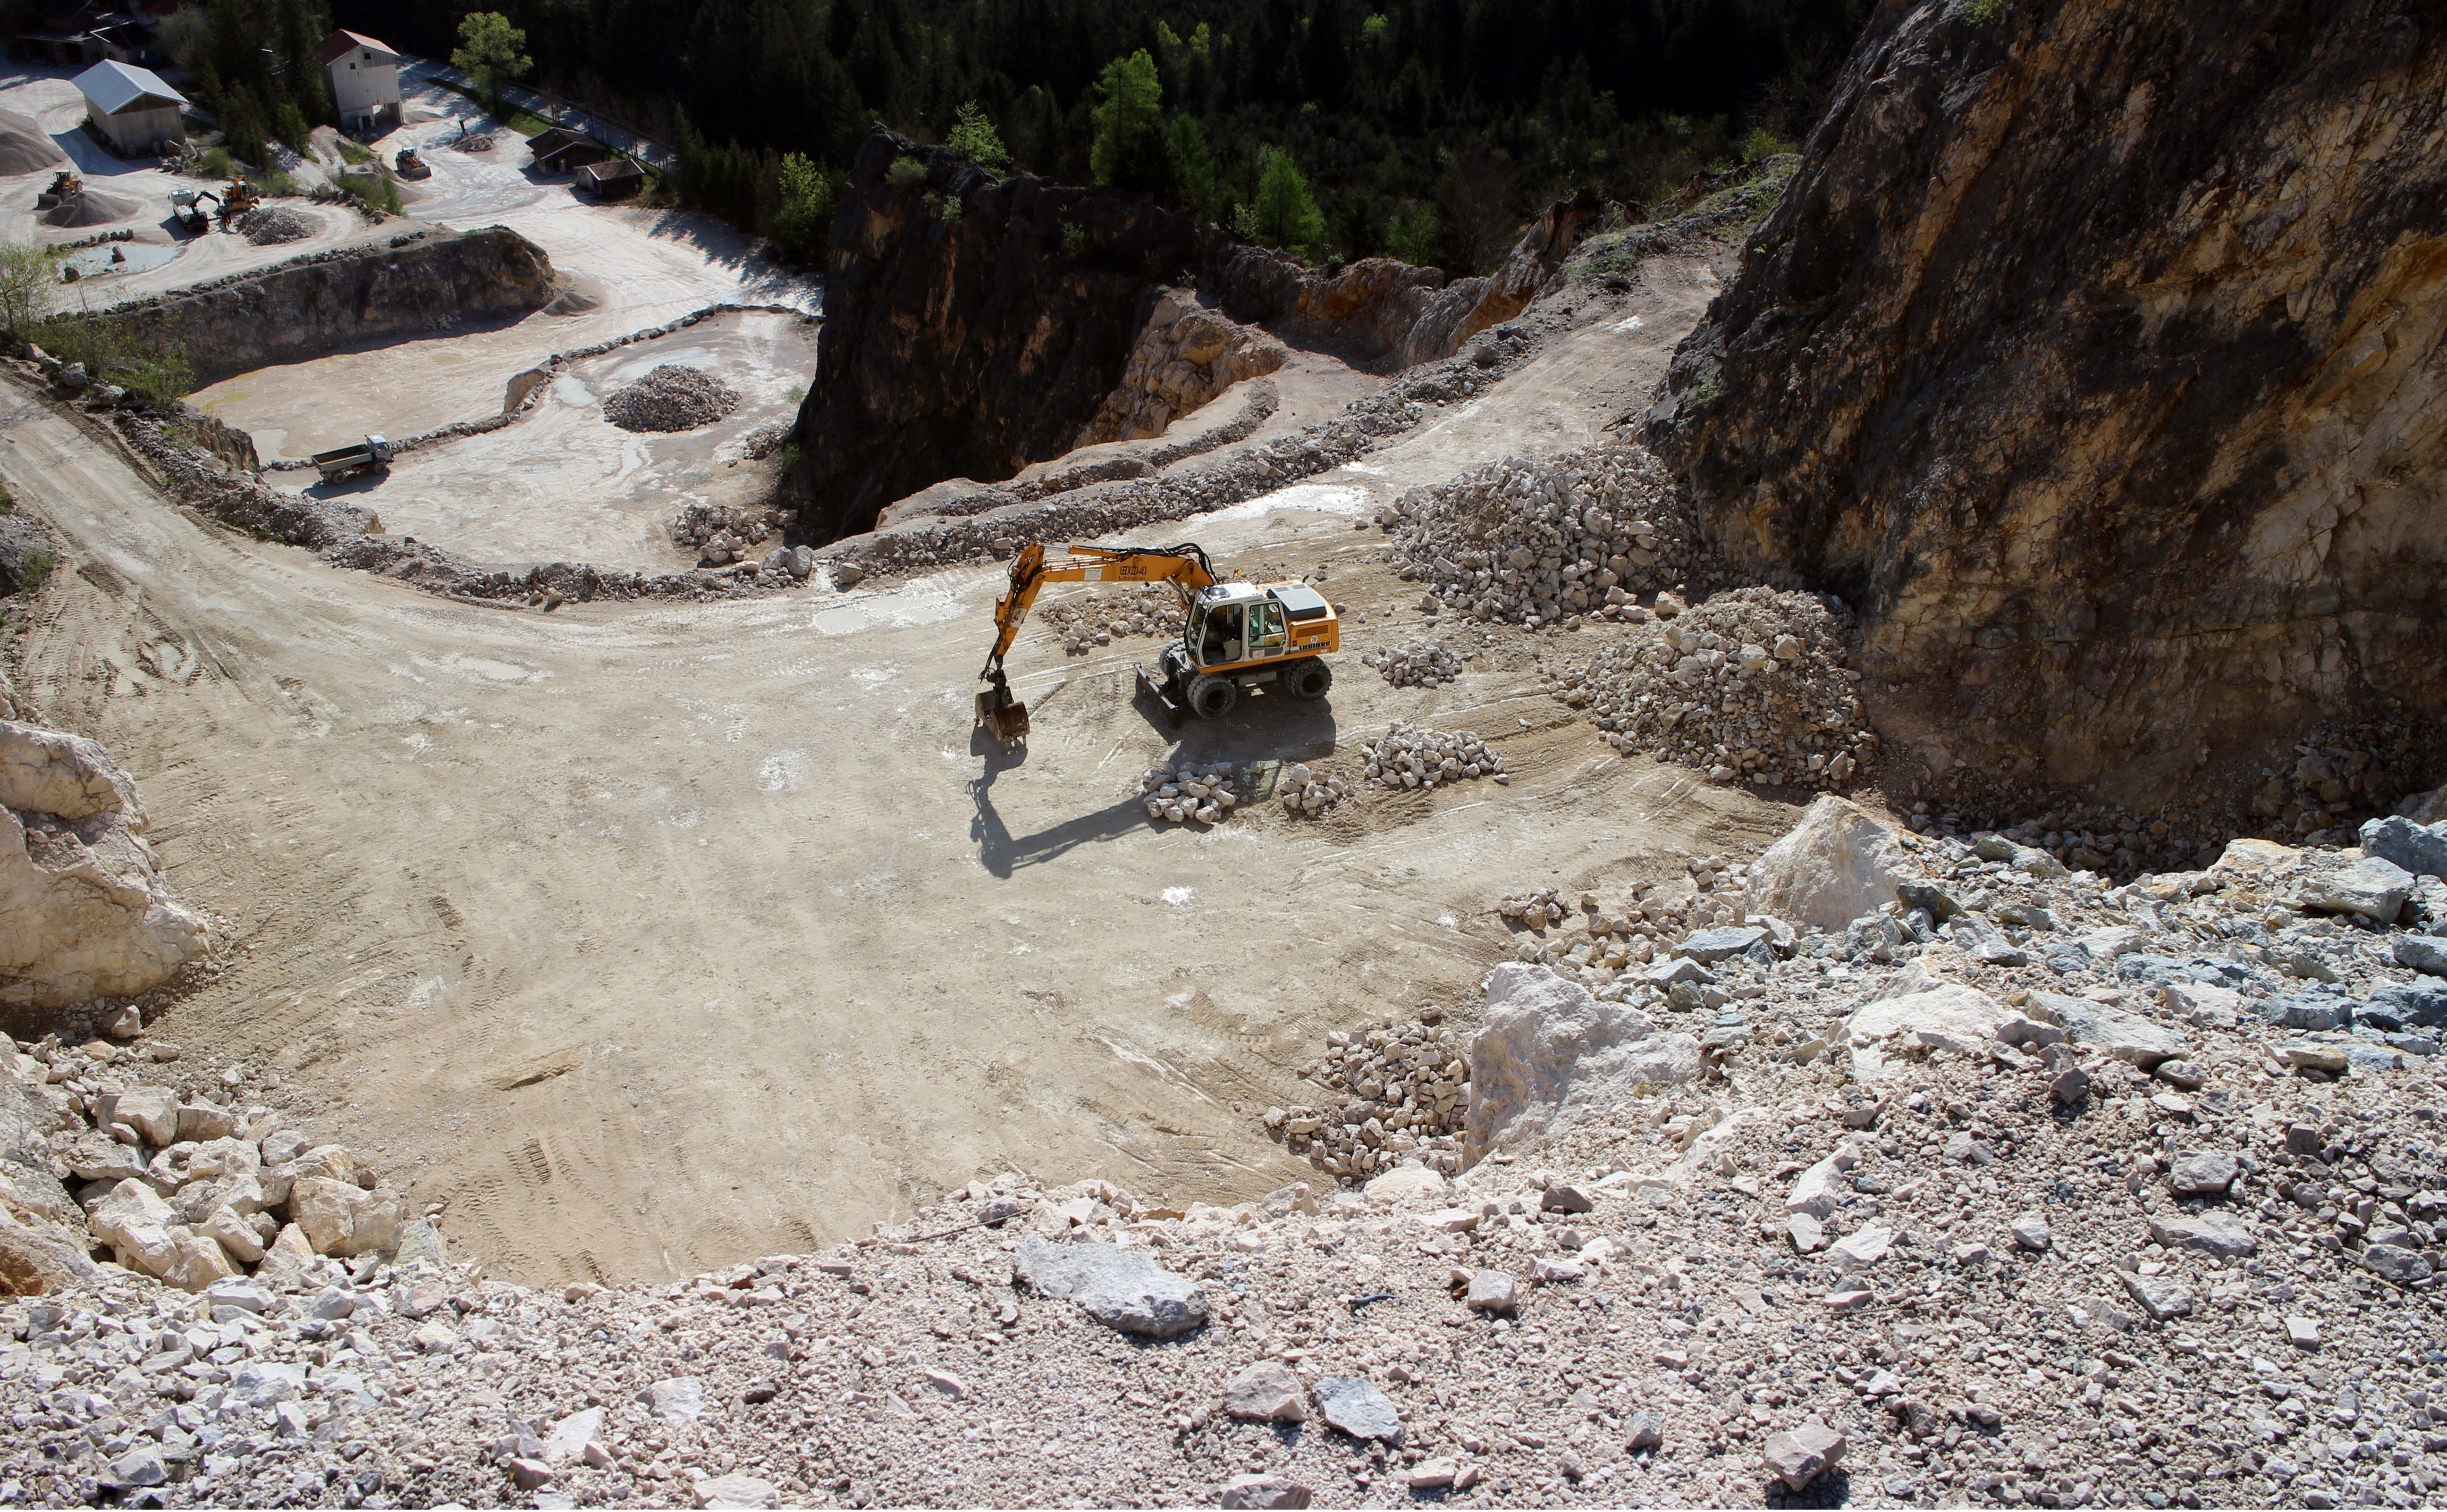
rock, valley, soil, building material, stones, geology, infrastructure, quarry, wadi, quarrying, open pit mining, geological phenomenon, open quarry, rock deposit